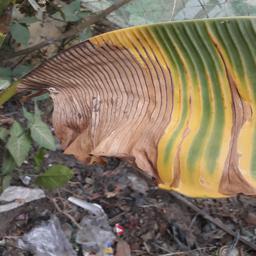
Label: POTASSIUM DEFICIENCY